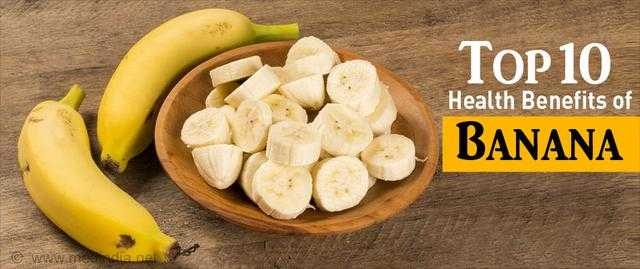
Label: Banana